Sergei Novitski

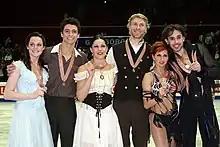
Khokhlova / Novitski with the other dance medalists at the 2008 World Championships

"GP: Grand Prix; JGP: Junior Grand Prix"